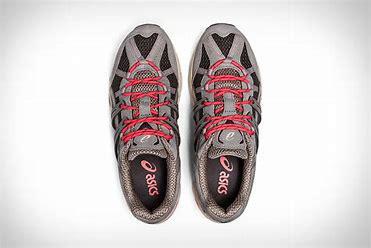
Brand: Asics
Model: Gel Sonoma 15 50